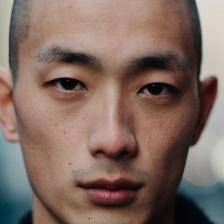
Label: faces